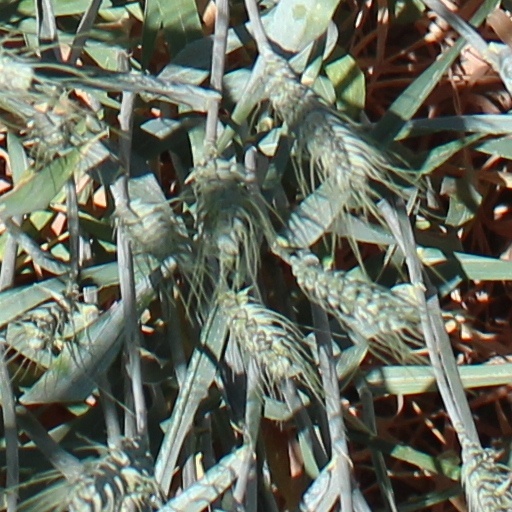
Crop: wheat